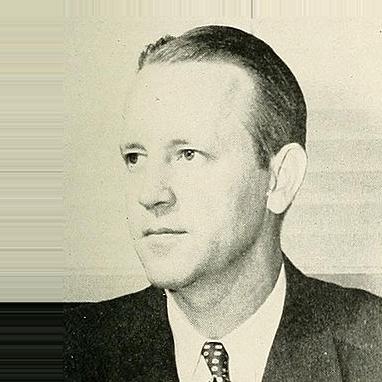
Age: 41